Buonarotti Club

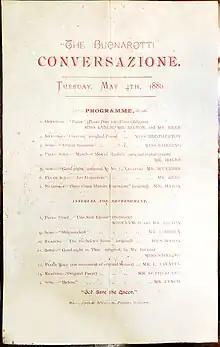
Original copy: The Buonarotti Conversazione. Tuesday, May 4th, 1886. Programme. Mason Firth & McCutcheon. Printers, Melbourne 1886. Private Collection

The Club enjoyed the patronage of a sophisticated following of art lovers and collectors through a quarterly "conversazione" (called sometimes 'The Ladies' Nights'), which took place in the prestigious Melbourne Coffee Palace. The programmes issued show that musical members sang or played (Mason himself was earlier the publisher of an original score "The Song of the Bush") while the Artistic Section exhibited new work. Guests partook of supper at one shilling per head and mingled with the members, who were identified by a maroon ribbon on their lapel and showed guests 'large numbers of paintings in oils and watercolours, portfolios of sketches and specimens of wood engraving'. These evenings followed on a smaller scale the lead of London's Grosvenor Gallery which in the 1870s had attracted art audiences to Grand Opening banquets, 'invitationals', Sunday openings, private views, at-homes and soirées.